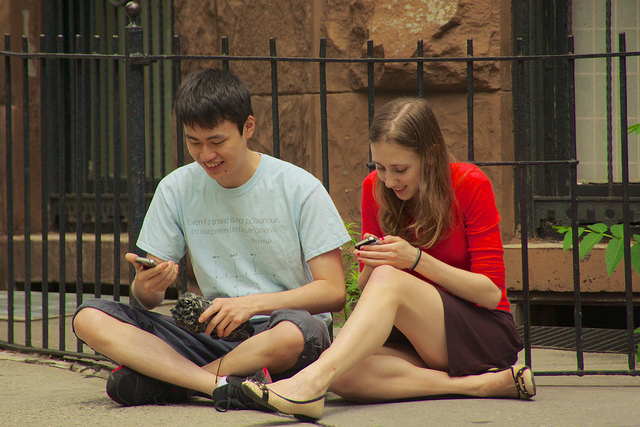
user: Given an image and a question. Answer the question in a short answer. Question: What do people of this age range typically do on their phones? Short Answer:
assistant: text